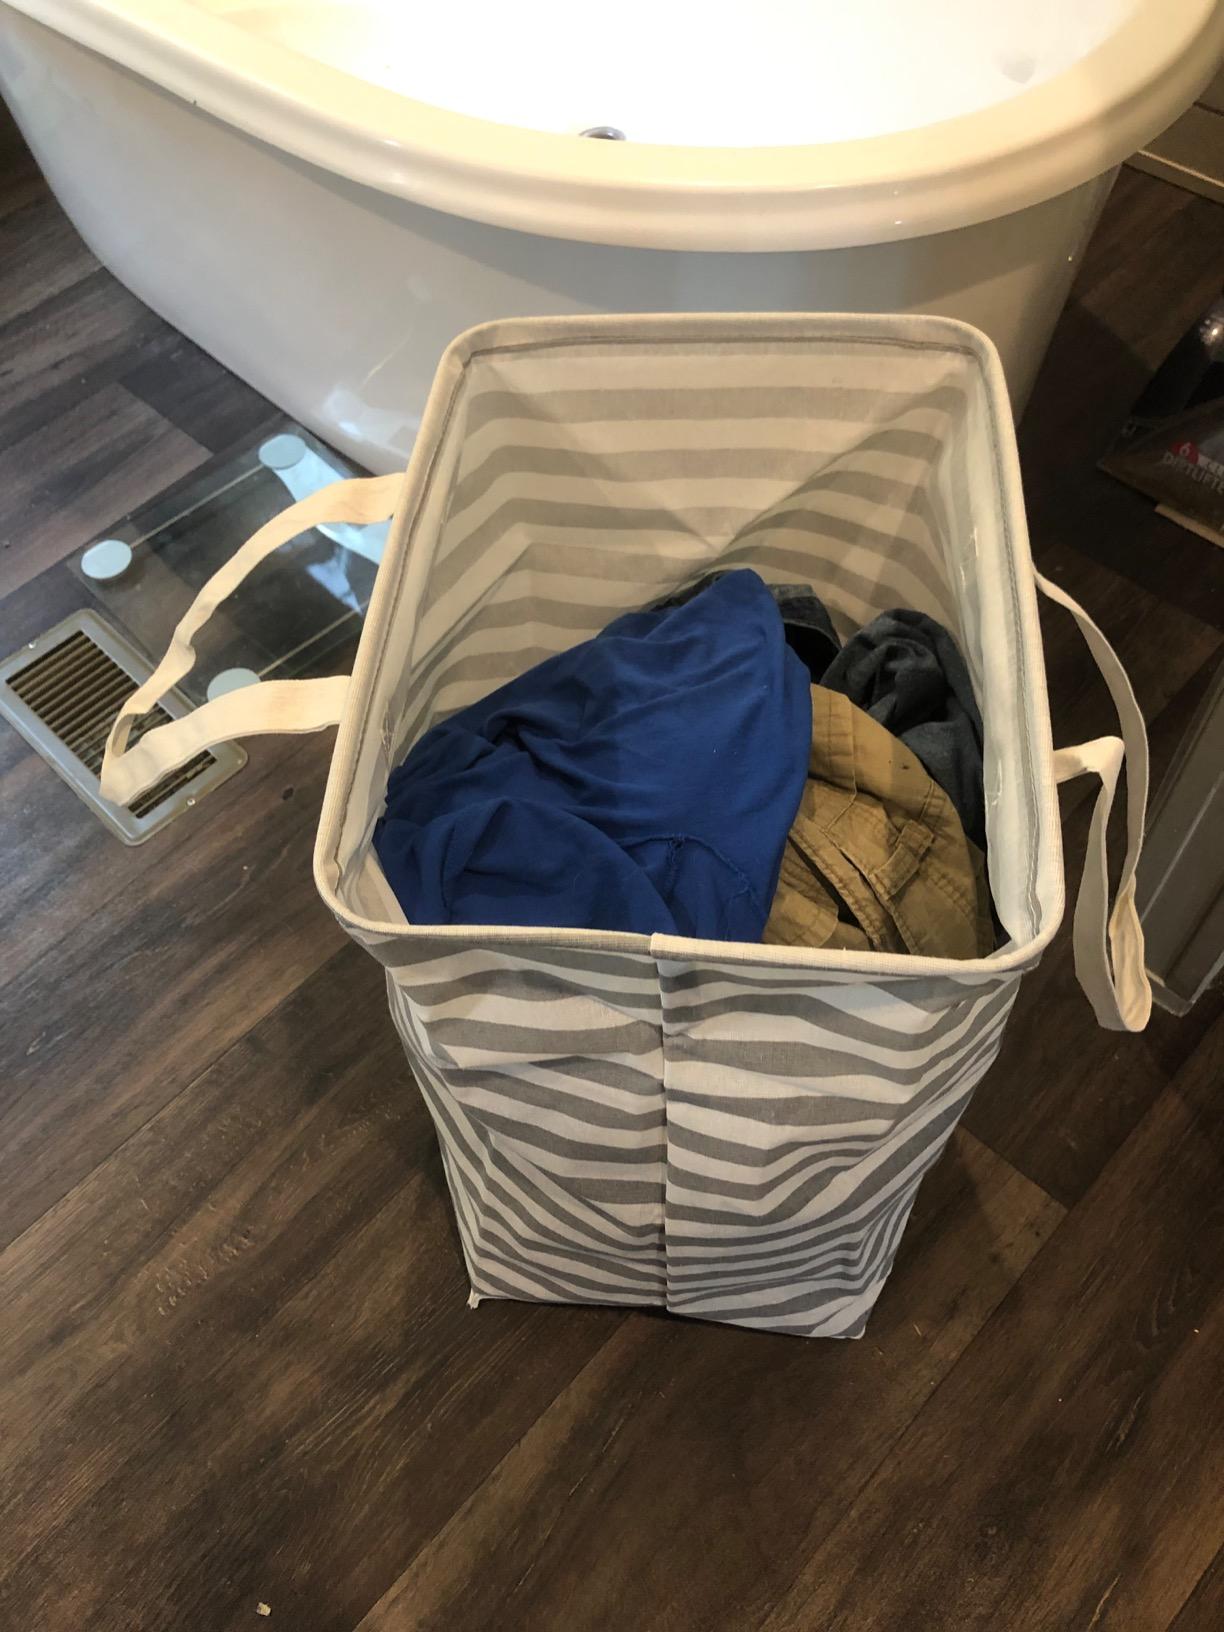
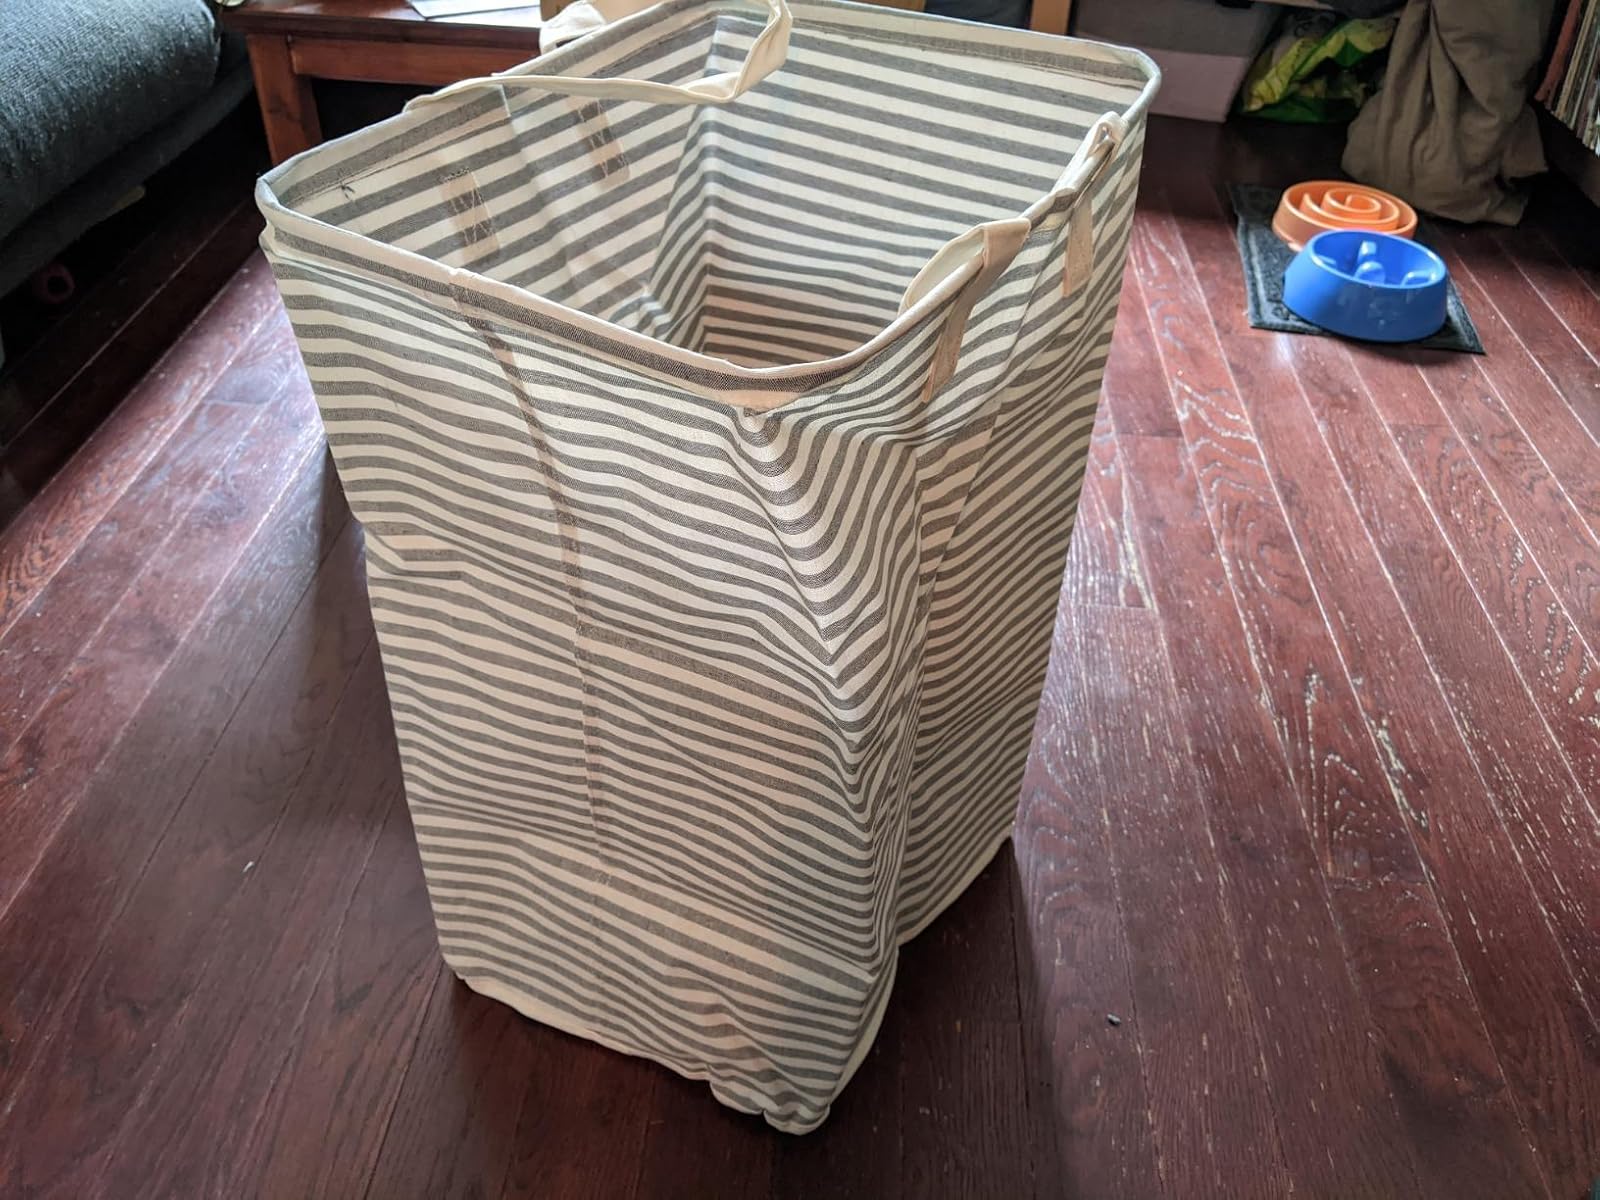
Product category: items_hamper
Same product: no